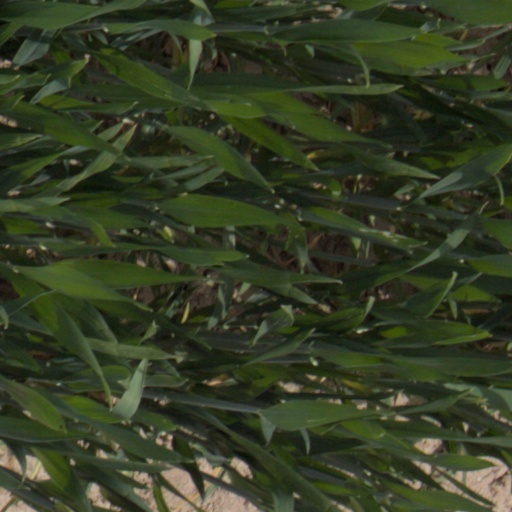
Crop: wheat